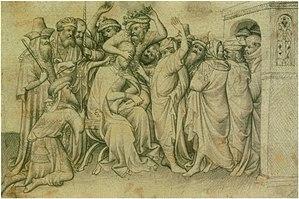
Jean Malouel, aussi Jan Maelwael ou Johan Maelwael, est un peintre et décorateur, né à Nimègue, dans le duché de Gueldre, dans les actuels Pays-Bas, à une date inconnue, et mort à Dijon en mars 1415.